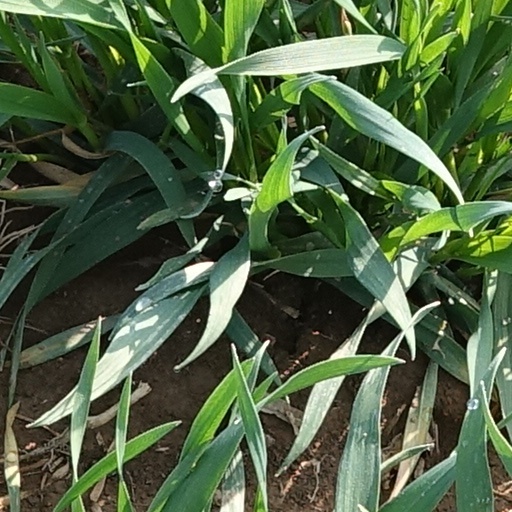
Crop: wheat